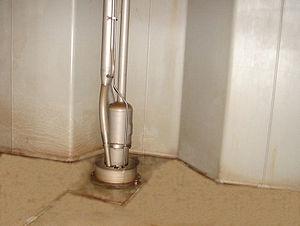
Pompe submergée Frank Mohn au fond d'une citerne du Chassiron. Notes
Un chimiquier est un navire-citerne destiné au transport de produits chimiques. Avec les gaziers, il s'agit des navires de commerce les plus avancés à l'heure actuelle, notamment à cause de la complexité de leurs systèmes de gestion de la cargaison.